Paignton

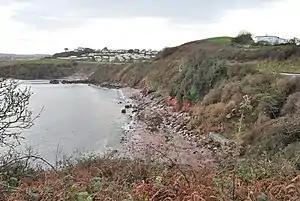
Saltern Cove is a Site of Special Scientific Interest.

The Paignton Picture House (now closed) is believed to have been Europe's oldest purpose-built cinema and was built in 1907. Seat 2 Row 2 of the circle was the favourite seat of Torquay-born crime novelist Agatha Christie, who lived in neighbouring Galmpton. The cinemas and theatres in her books are all said to be based on the Paignton Picture House. It was also used as a location for the 1984 Donald Sutherland film "Ordeal by Innocence" and the 1981 film "The French Lieutenant's Woman" (which was filmed mainly at Lyme Regis in Dorset).